Deng Chanyu

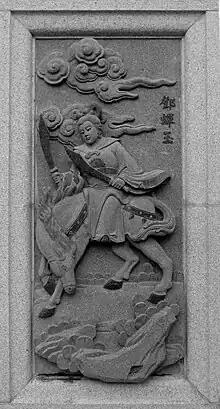
Deng Chanyu

Deng Chanyu (Chinese: 鄧嬋玉) is a character in the classic Chinese novel "Fengshen Yanyi". An assertive and highly skilled Shang female warrior in martial arts, she eventually fights alongside her father Deng Jiugong in the Zhou army.